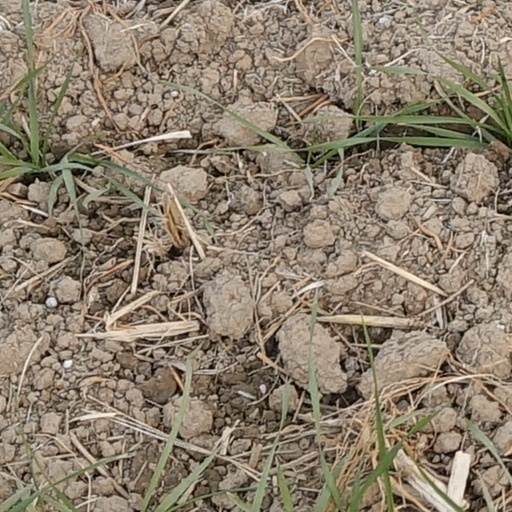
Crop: wheat